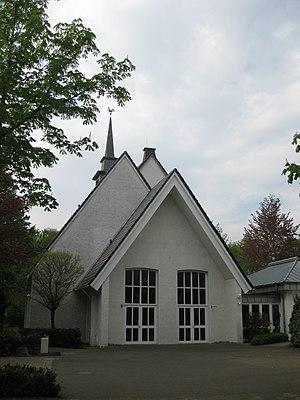
Église évangélique Johanneskirche à Gütersloh